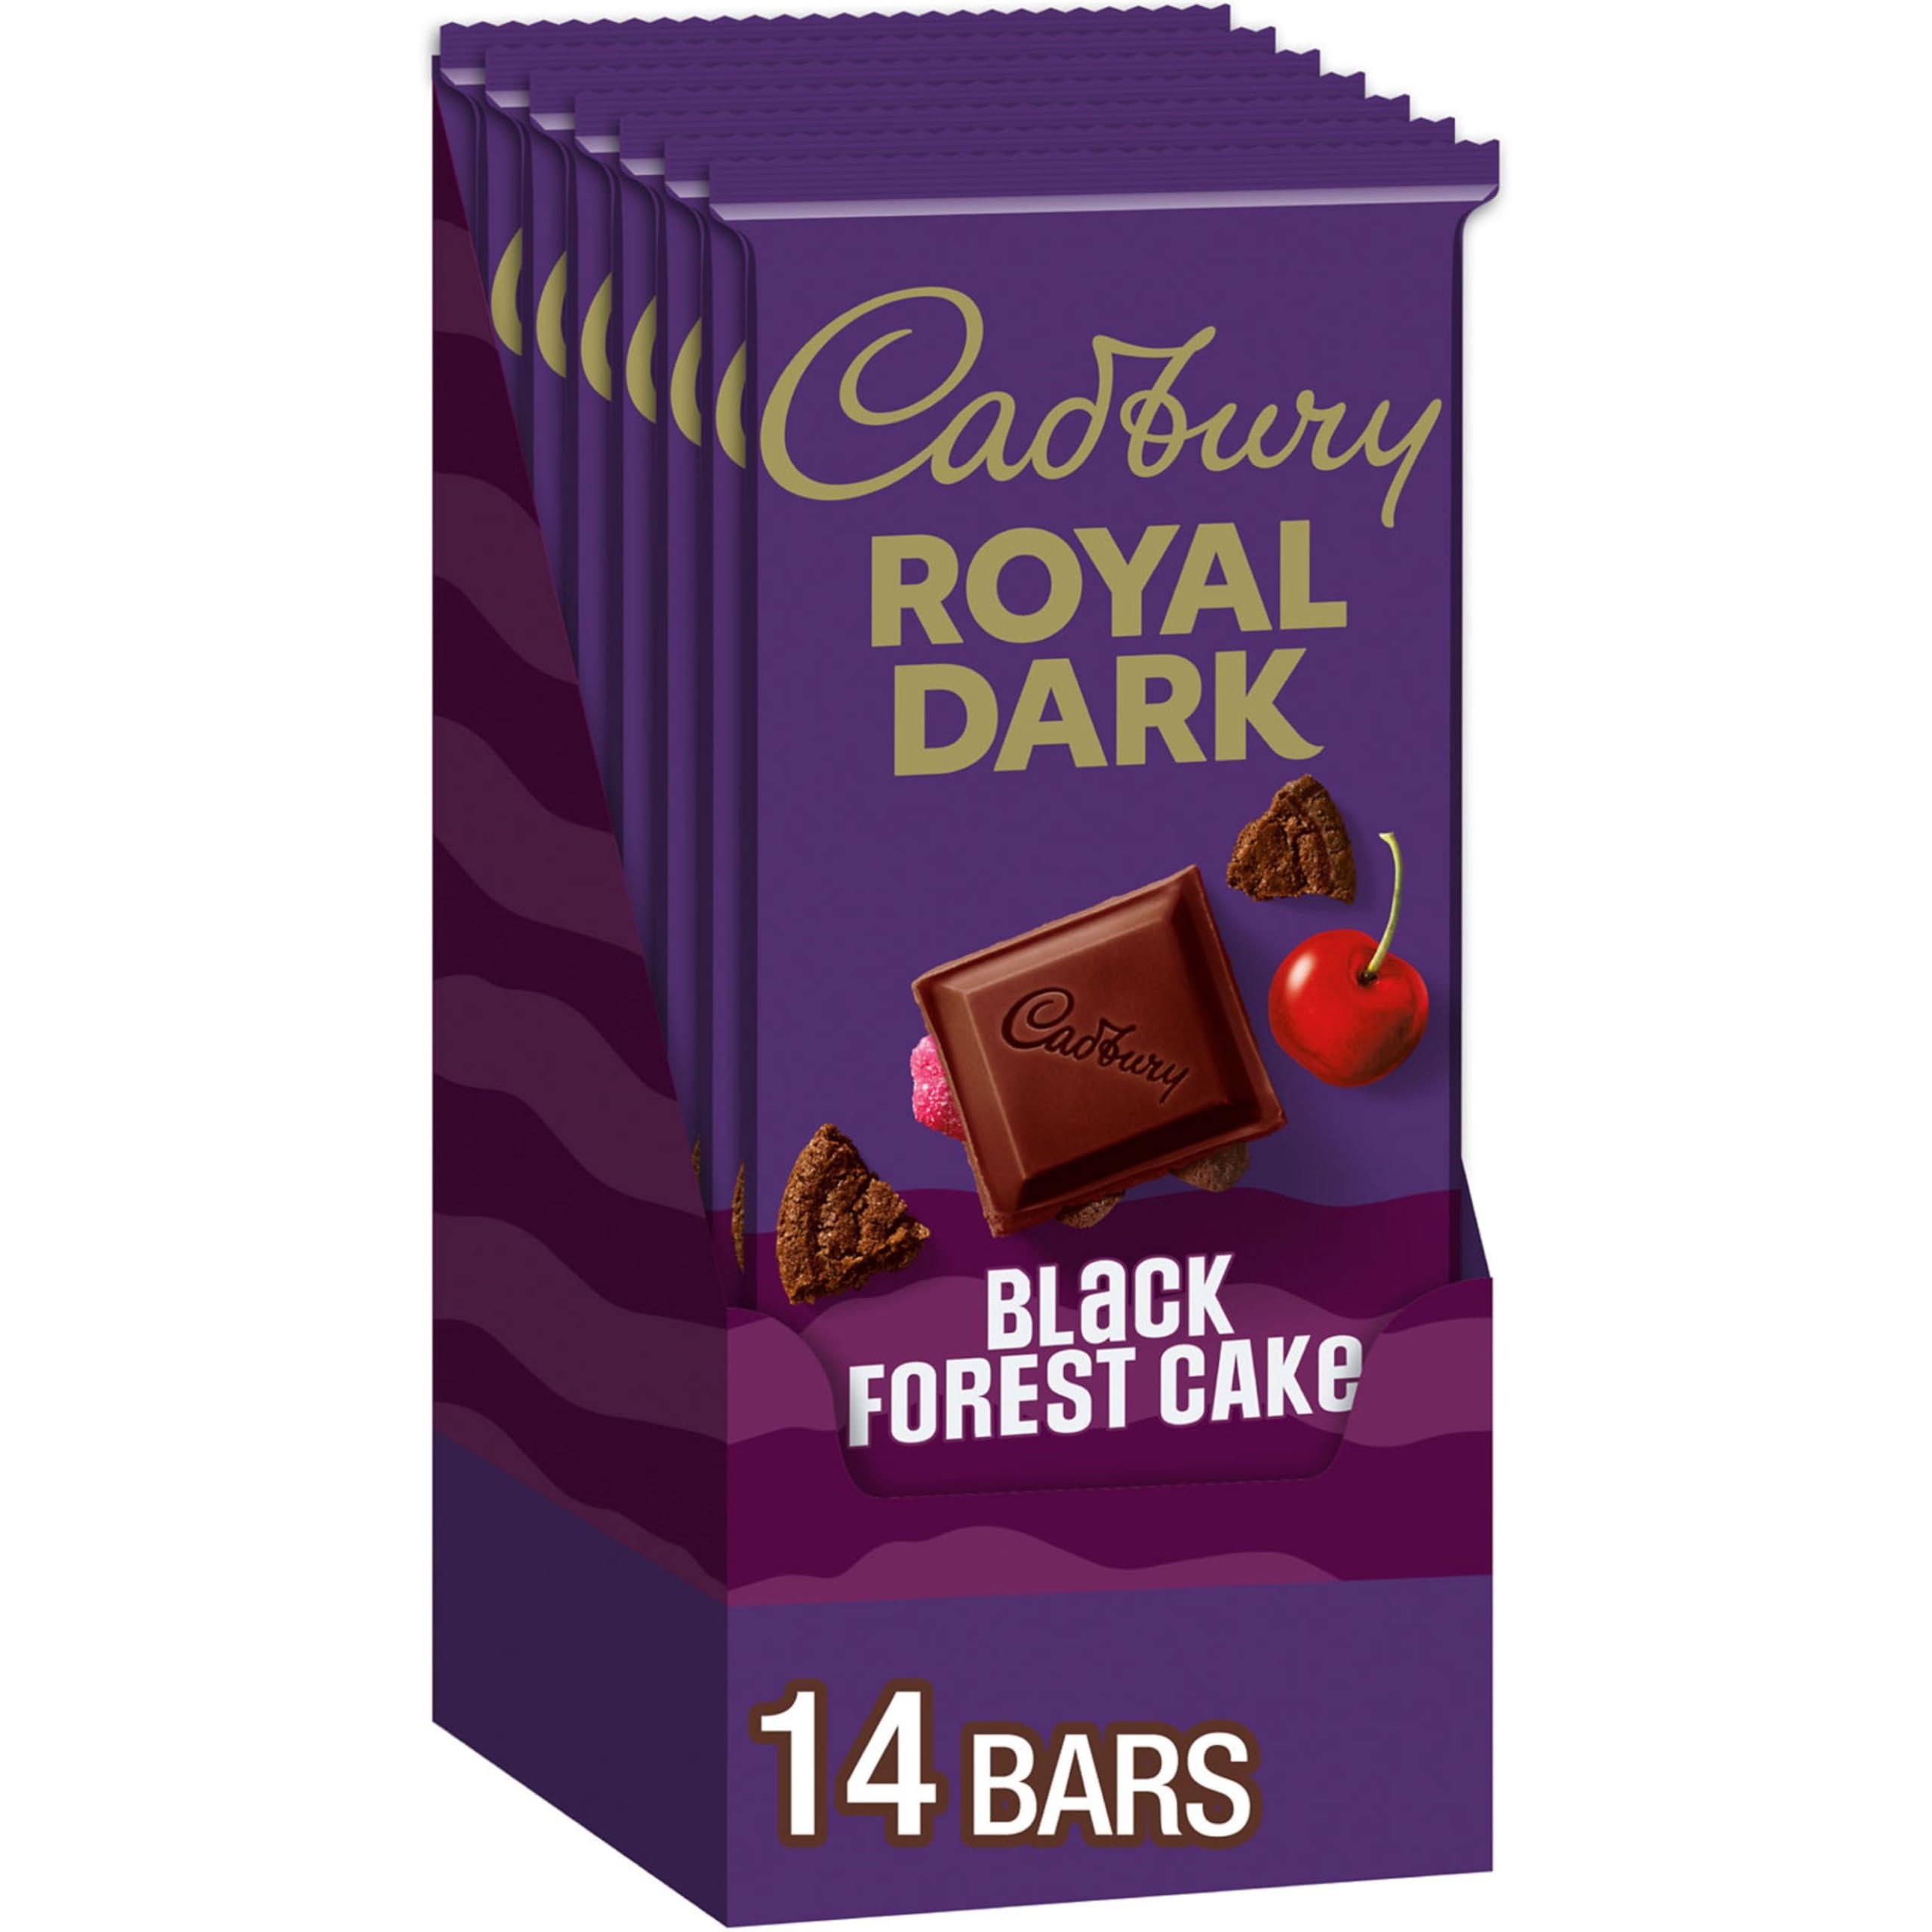
Item Name: CADBURY ROYAL DARK Black Forest Cake Dark Chocolate Candy Bars, 3.5 oz (14 Count)
Bullet Point 1: Contains fourteen (14) 3.5-ounce CADBURY ROYAL DARK Black Forest Cake Dark Chocolate with Cake Flavor, Cherry Flavored Fudge and Cookie Pieces Candy Bars in a bulk case
Bullet Point 2: Gift the velvety smooth taste of CADBURY ROYAL DARK chocolate as a sweet present, enjoy it straight out of the wrapper or melt a bar to make delectable treats with the perfect cherry flavored finish
Bullet Point 3: Dark chocolate, kosher certified bulk candy bars with cake flavor, cherry flavored fudge and cookie pieces individually wrapped for freshness until the right moment for snacking and sharing
Bullet Point 4: Include the flavor of CADBURY chocolate bars in anniversary, graduation, birthday and retirement gifts throughout the year
Bullet Point 5: Change things up with crunchy cookie pieces, cherry flavored fudge and a delectable cake flavor wrapped up in rich black forest cake flavored dark chocolate for the ultimate Valentine's Day, Christmas, Easter or Halloween candy
Value: 49.0
Unit: Ounce

Price: 26.495